Charras

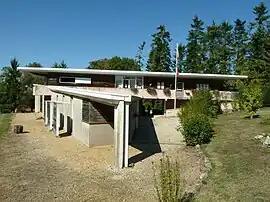
The town hall in Charras

Charras is a commune in the Charente department in southwestern France.